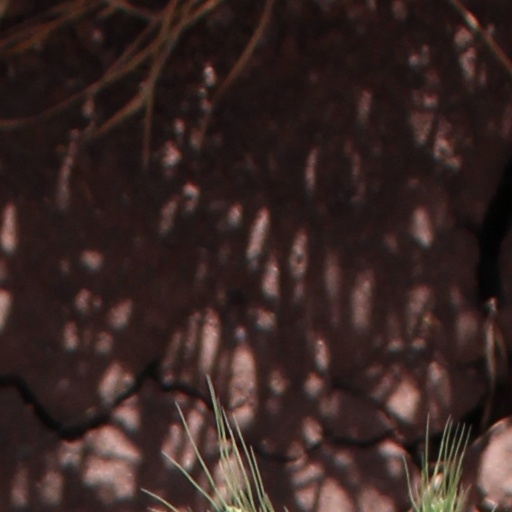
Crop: wheat